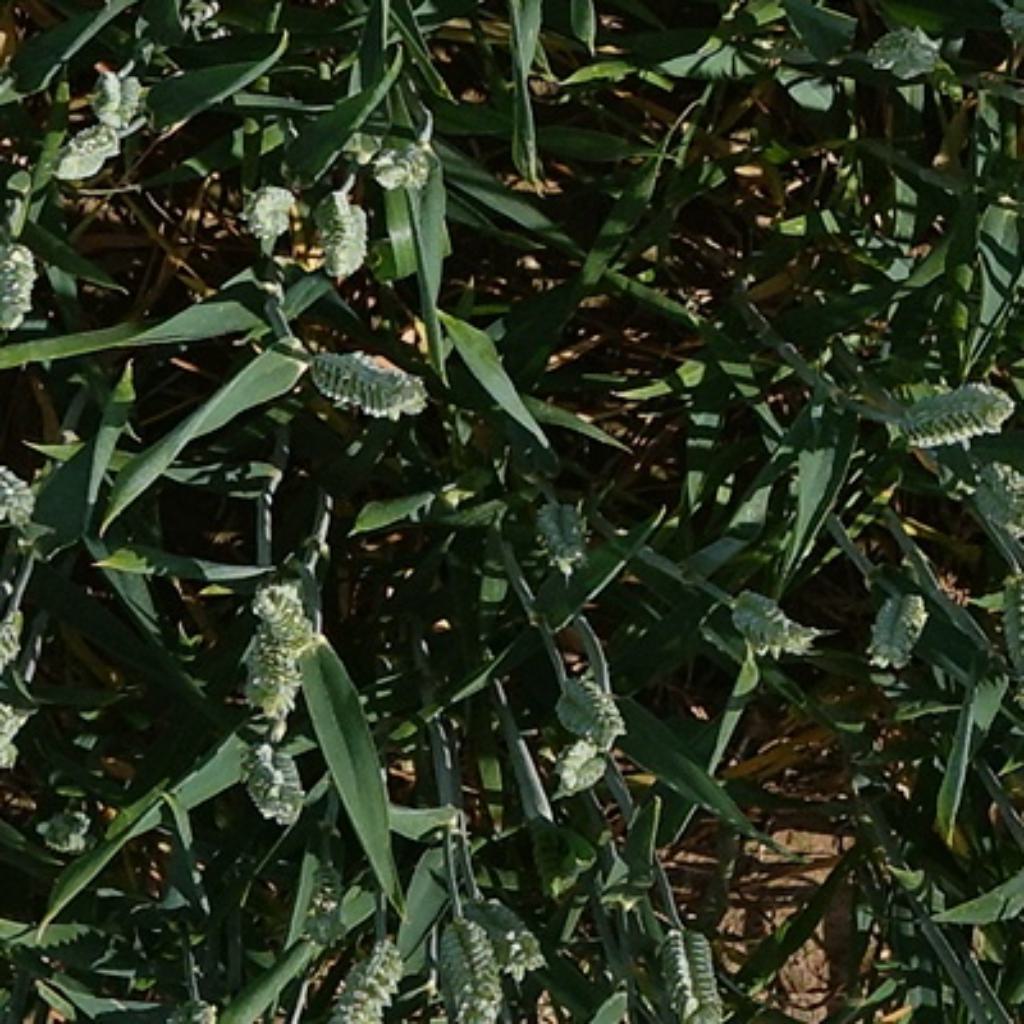
Country: France
Location: VLB
Wheat development stage: Filling